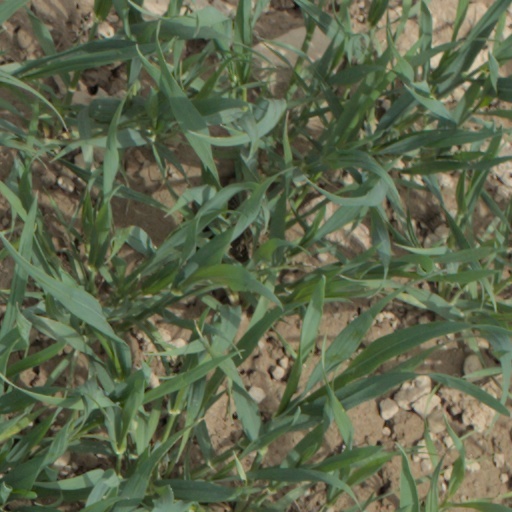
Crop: wheat